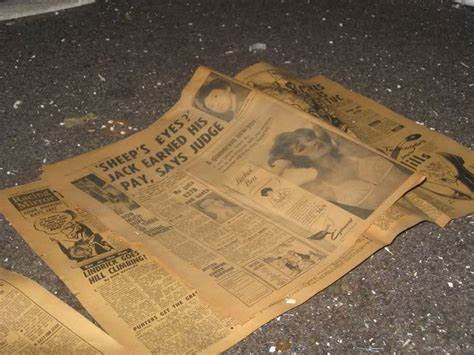
Waste category: paper